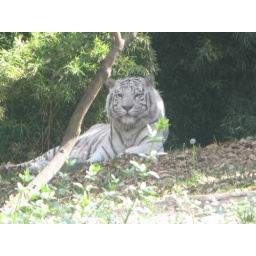
A white tiger in Mexico City zoo